Ahmet Baitursynuly

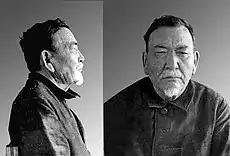
A 1937 mugshot of Ahmet, one of the last existing photos of him

During his exile, he wrote articles for "Ay Qap". In 1911, Baytursinuli published his first work of a distinctly political nature — "Masa" ("Mosquito"). In 1913, Baytursynuly, along with former deputy of the First State Duma, Alihan Bökeyhan, and Mirjaqıp Dulatulı, a poet and a writer, founded a Kazakh newspaper named "Qazaq" in Orenburg where Ahmet served as the chief editor. The newspaper ran until the spring of 1918. During that time, he published "Qyryq Mysal" ("Forty Proverbs"). His other significant publication as well was a Kazakh translation of Ivan Krylov's fables.